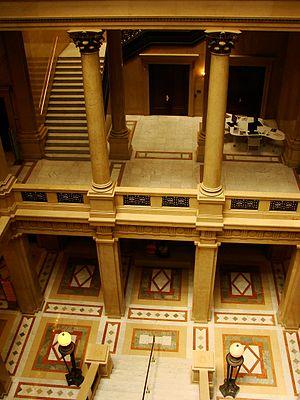
Le Silence des agneaux est un thriller policier américain, réalisé par Jonathan Demme, sorti en 1991.